Shirobako

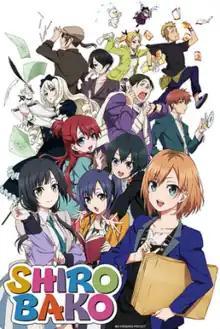
Promotional poster.

Shirobako is a 24-episode anime television series produced by P.A. Works and directed by Tsutomu Mizushima. It aired in Japan between October 9, 2014, and March 26, 2015. A manga adaptation began serialization in ASCII Media Works's "Dengeki Daioh" magazine in September 2014, and a novel was published by Shueisha in January 2015. An premiered on February 29, 2020.